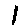
Label: 1